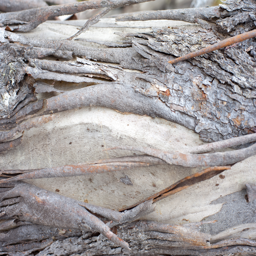
old dried bark on a tree trunk showing where the fronds have become detached and fallen , closeup background texture